Martha Waldron Janes

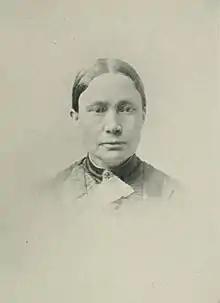
"A Woman of the Century"

Martha Waldron Janes ( Waldron; after first marriage, Sober; after second marriage, Janes; June 9, 1832 – May 22, 1913) was an American minister, social reformer, and columnist of the long nineteenth century. Born in Michigan, she was converted when very young. Her religious zeal was so conspicuous that many questioned her sanity. She preached for some time from the pulpits of the Free Baptist Church, before becoming regularly ordained in 1868, being the first woman ordained in that conference. The denomination espoused more egalitarian views than others of the time, which matched well with Janes' convictions regarding social reform. She opposed prescriptive gender beliefs regarding limitations on educational opportunities for girls. At a young age, she embraced women's suffrage and wrote columns on the topic for seventeen weekly papers. She was also actively engaged in temperance work. Janes died in 1913.